San Joaquin Regional Transit District

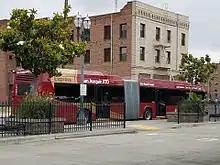
BRT Express, formerly known as the Metro Express

In 1963, legislative groundwork began for the establishment of a public transit special district in Stockton, and in 1965, the Stockton Metropolitan Transit District (SMTD) began providing service for the residents of Stockton. In late 1979, SMTD moved operations from Grant and Channel Streets to its current Lindsay Street facility. In 1985, SMTD adopted the nickname “SMART.” In 1990, SMART began providing fully accessible fixed route and Dial-A-Ride services for the elderly and persons with disabilities under the Americans with Disabilities Act (ADA) of 1990.